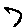
Label: 7